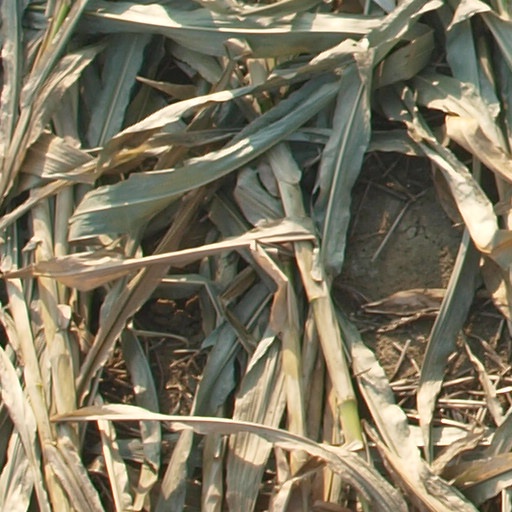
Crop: maize; corn